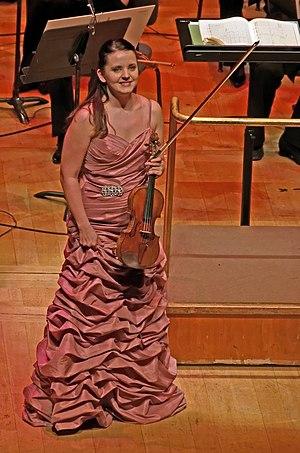
Baiba Skride lors du concert de Nouvel An, sous la direction de Yutaka Sado. Auditorium de Lyon La Part Dieu, France. Baiba Skride jour le Stradivarius «
Baida Skride est une violoniste lettonne qui remporta en 2001 le prestigieux Concours Reine Élisabeth.